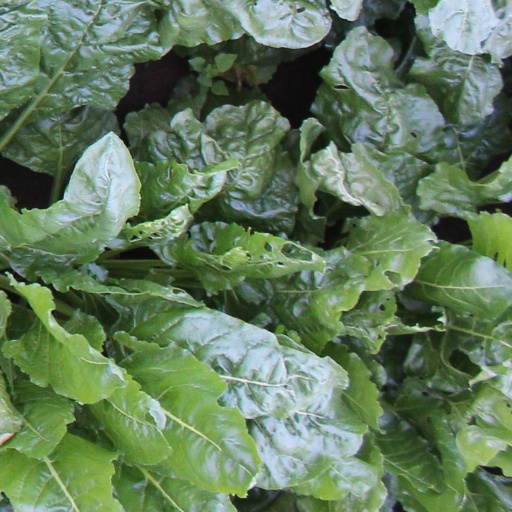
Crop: sugar beet